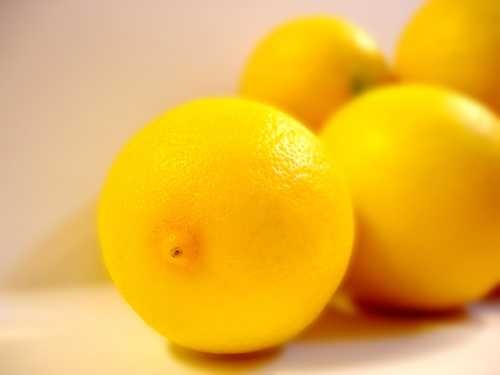
Label: Lemon